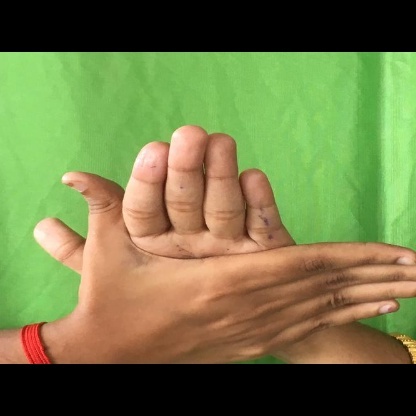
Mudra: Chakra